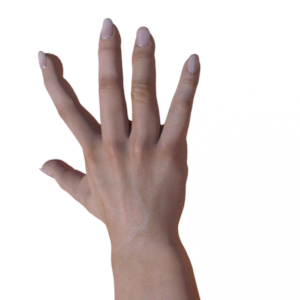
Label: paper